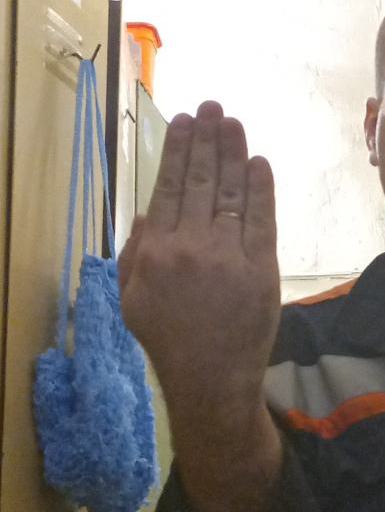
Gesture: stop_inverted